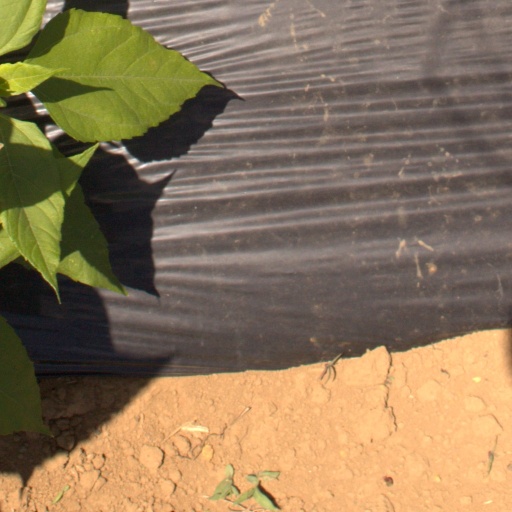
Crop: Jerusalem artichoke